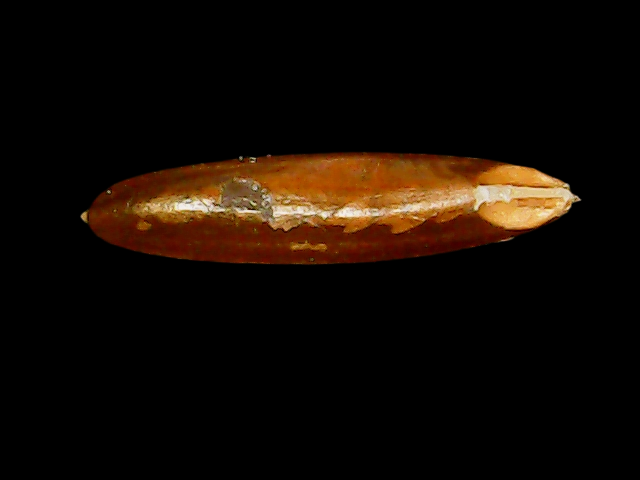
Rice variety: Binadhan20